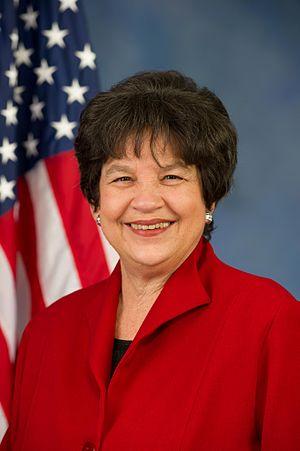
Lois Jane Frankel, née le 16 mai 1948 à New York, est une femme politique américaine, élu démocrate de Floride à la Chambre des représentants des États-Unis depuis 2013.
Depuis 2013, l'État de Floride dispose de 27 représentants à la Chambre des représentants des États-Unis.